Phonograph

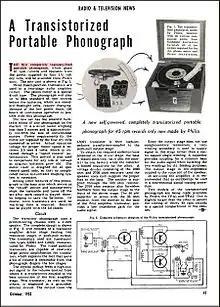
Philco all-transistor model TPA-1 phonograph – "Radio and Television News" magazine, issue October 1955

In the 1930s, vinyl (originally known as vinylite) was introduced as a record material for radio transcription discs, and for radio commercials. At that time, virtually no discs for home use were made from this material. Vinyl was used for the popular 78-rpm V-discs issued to US soldiers during World War II. This significantly reduced breakage during transport. The first commercial vinylite record was the set of five 12" discs "Prince Igor" (Asch Records album S-800, dubbed from Soviet masters in 1945). Victor began selling some home-use vinyl 78s in late 1945; but most 78s were made of a shellac compound until the 78-rpm format was completely phased out. (Shellac records were heavier and more brittle.) 33s and 45s were, however, made exclusively of vinyl, with the exception of some 45s manufactured out of polystyrene.